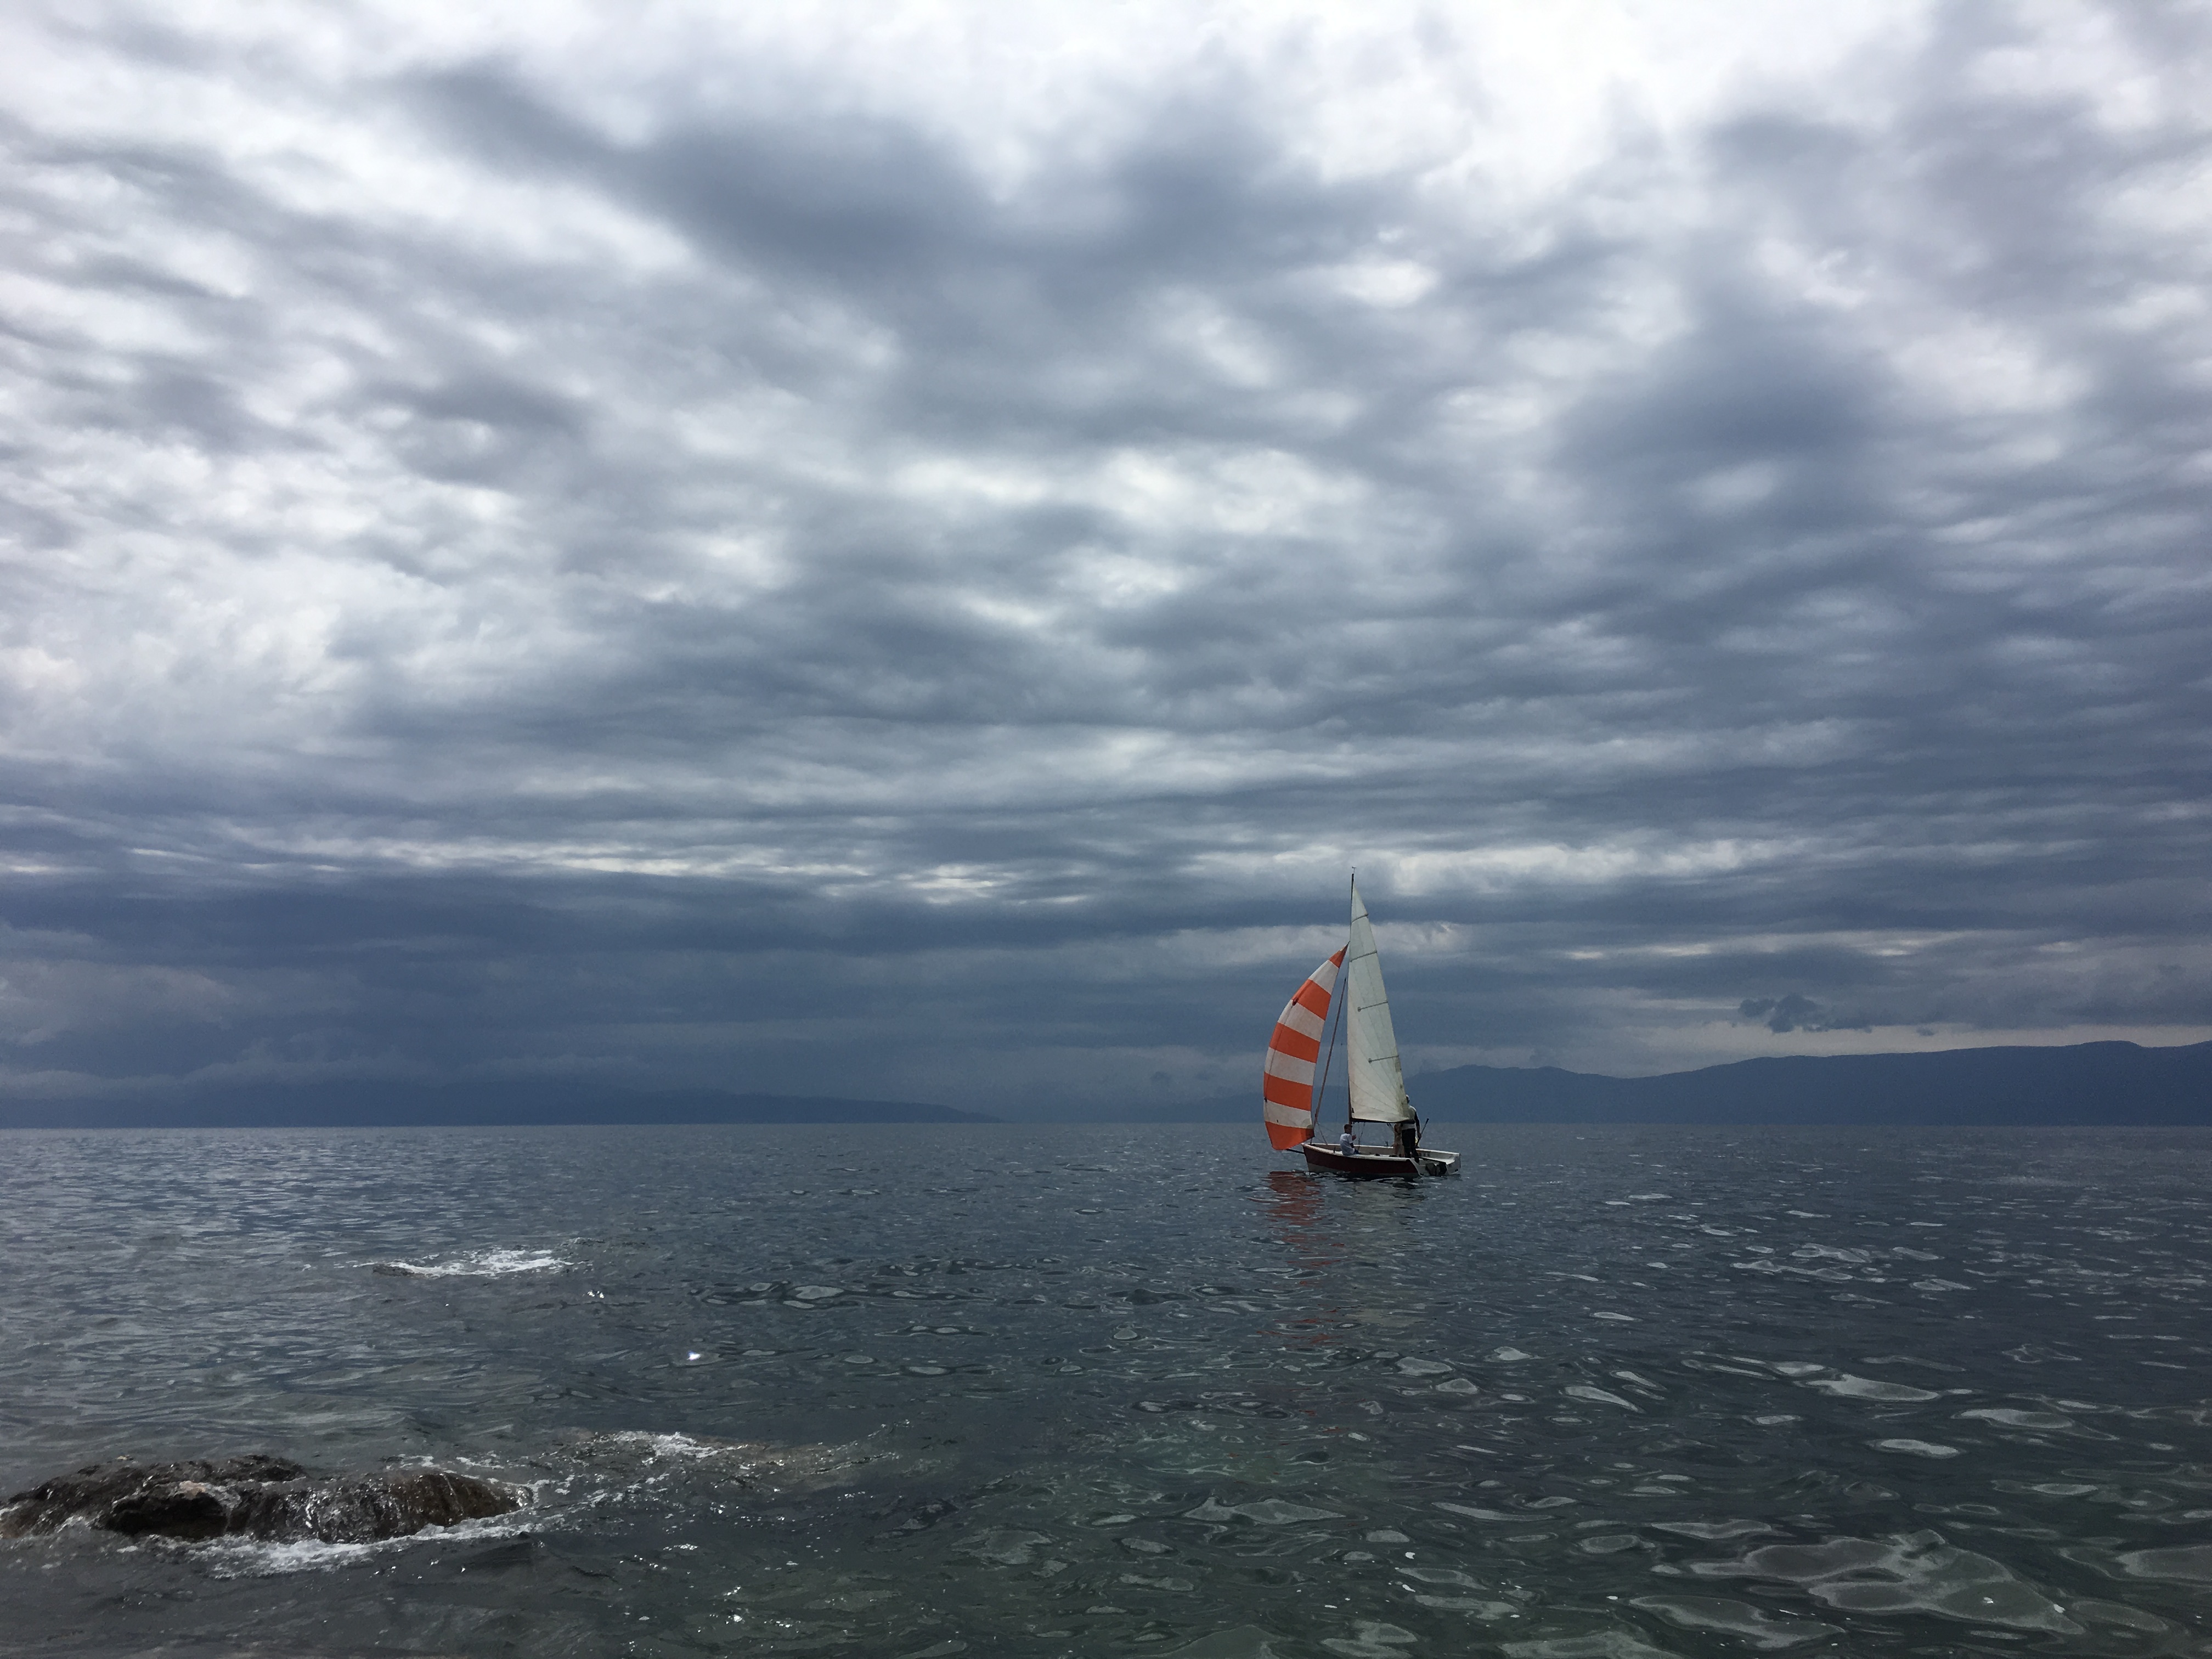
sky, sea, sailing, vehicle, horizon, sail, cloud, ocean, atmosphere of earth, coast, boat, sports, wind, sailing ship, wave